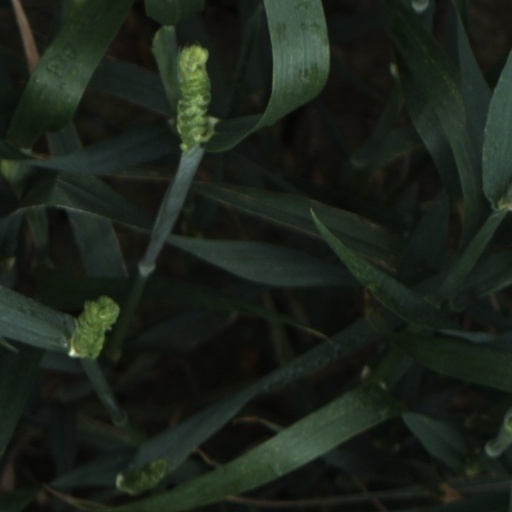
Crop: wheat